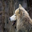
Label: wolf